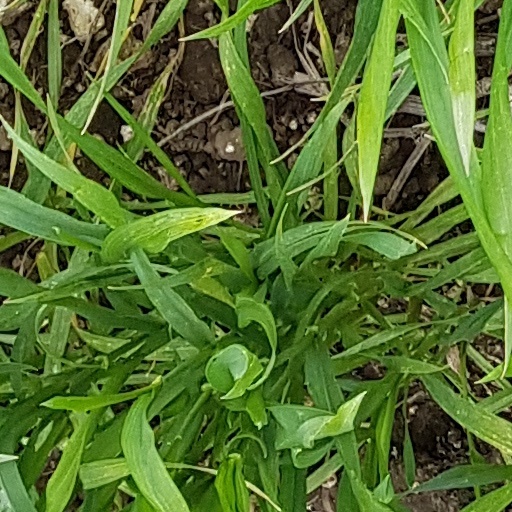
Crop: wheat